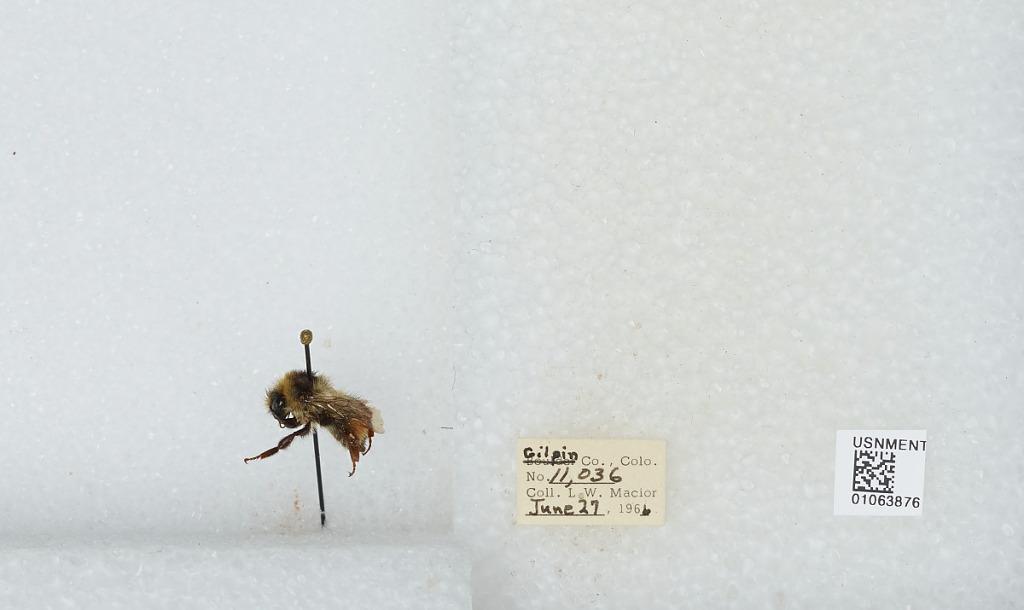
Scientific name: Bombus (Pyrobombus) bifarius Cresson
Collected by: L. Macior
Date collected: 1966-6-27
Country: United States
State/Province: Colorado
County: Gilpin
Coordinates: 39.86, -105.52